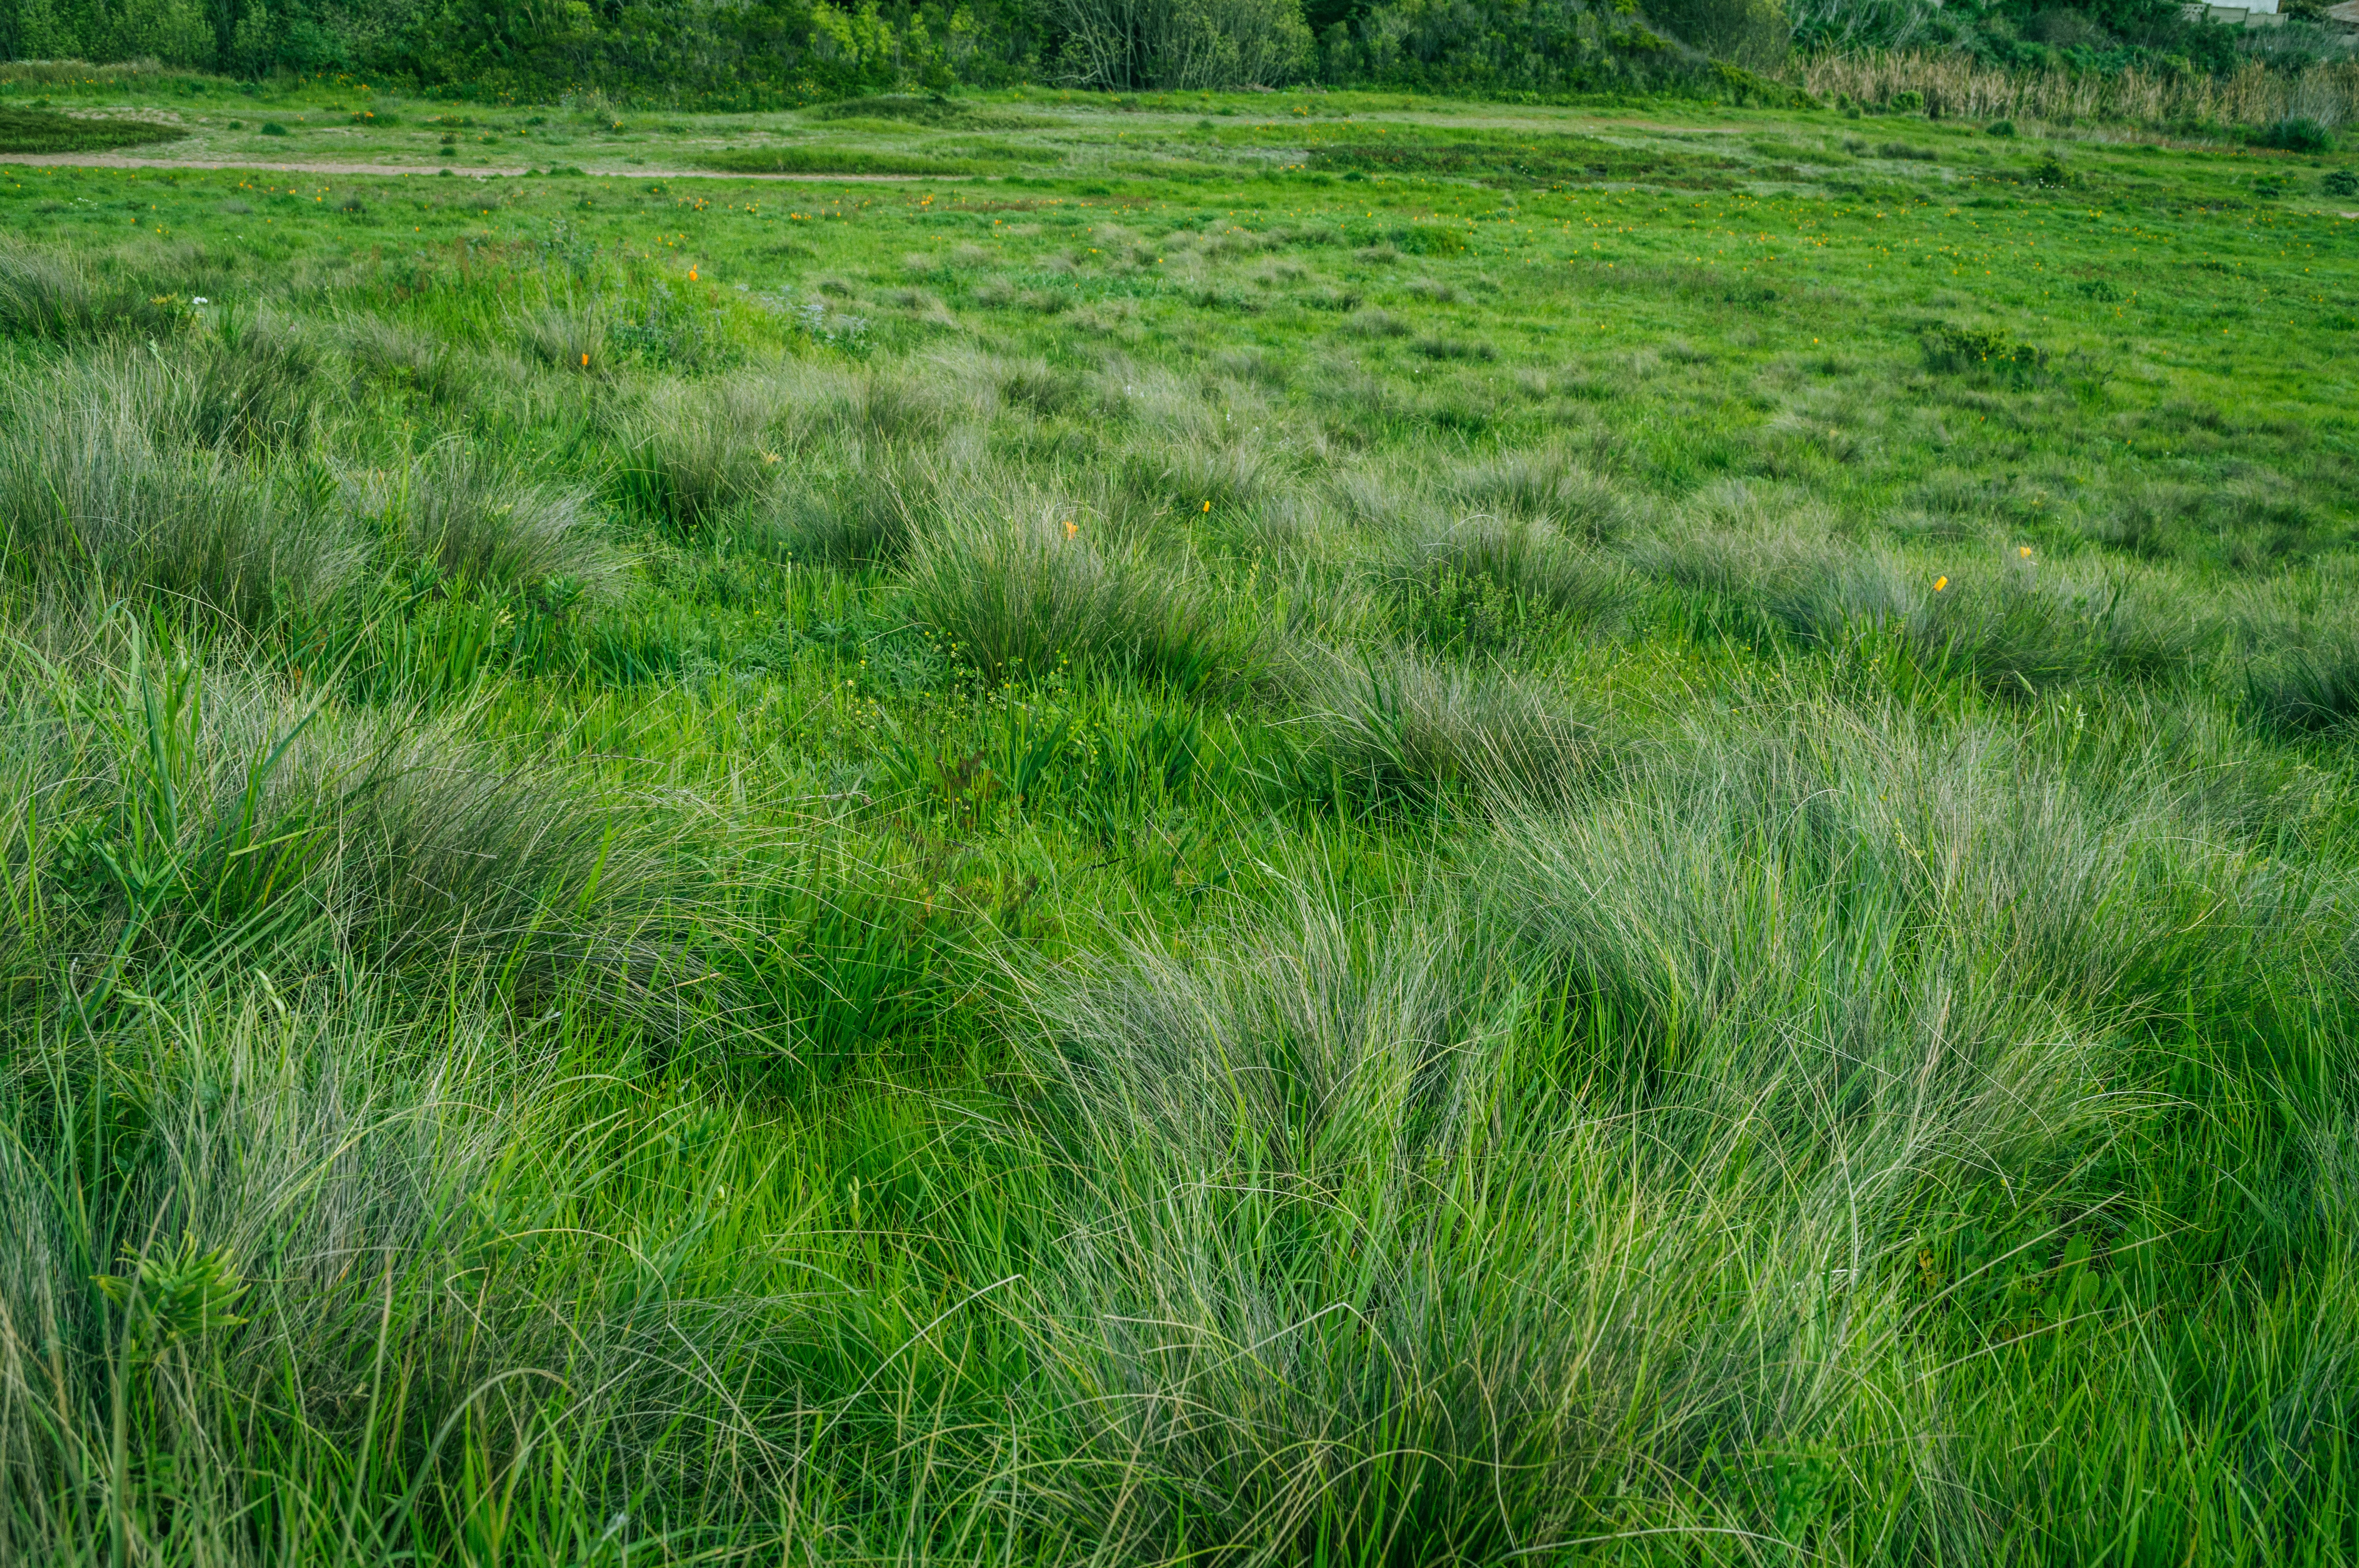
grass, marsh, plant, field, lawn, meadow, prairie, green, pasture, soil, agriculture, plain, grassland, vegetation, wetland, bog, habitat, ecosystem, steppe, paddy field, fen, natural environment, geographical feature, grass family, land lot